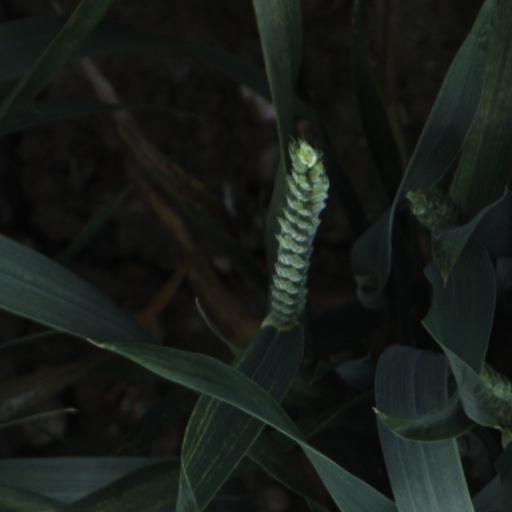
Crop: wheat